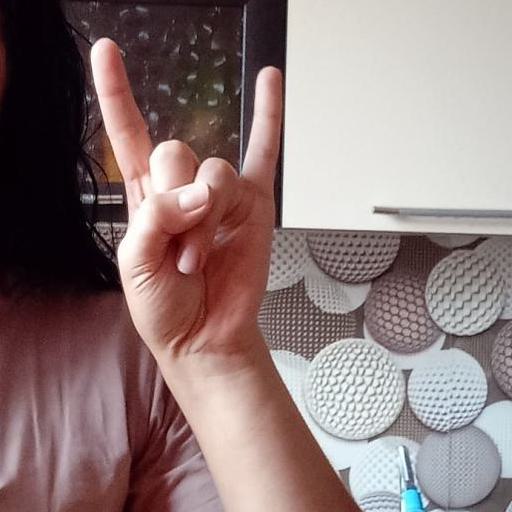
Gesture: rock